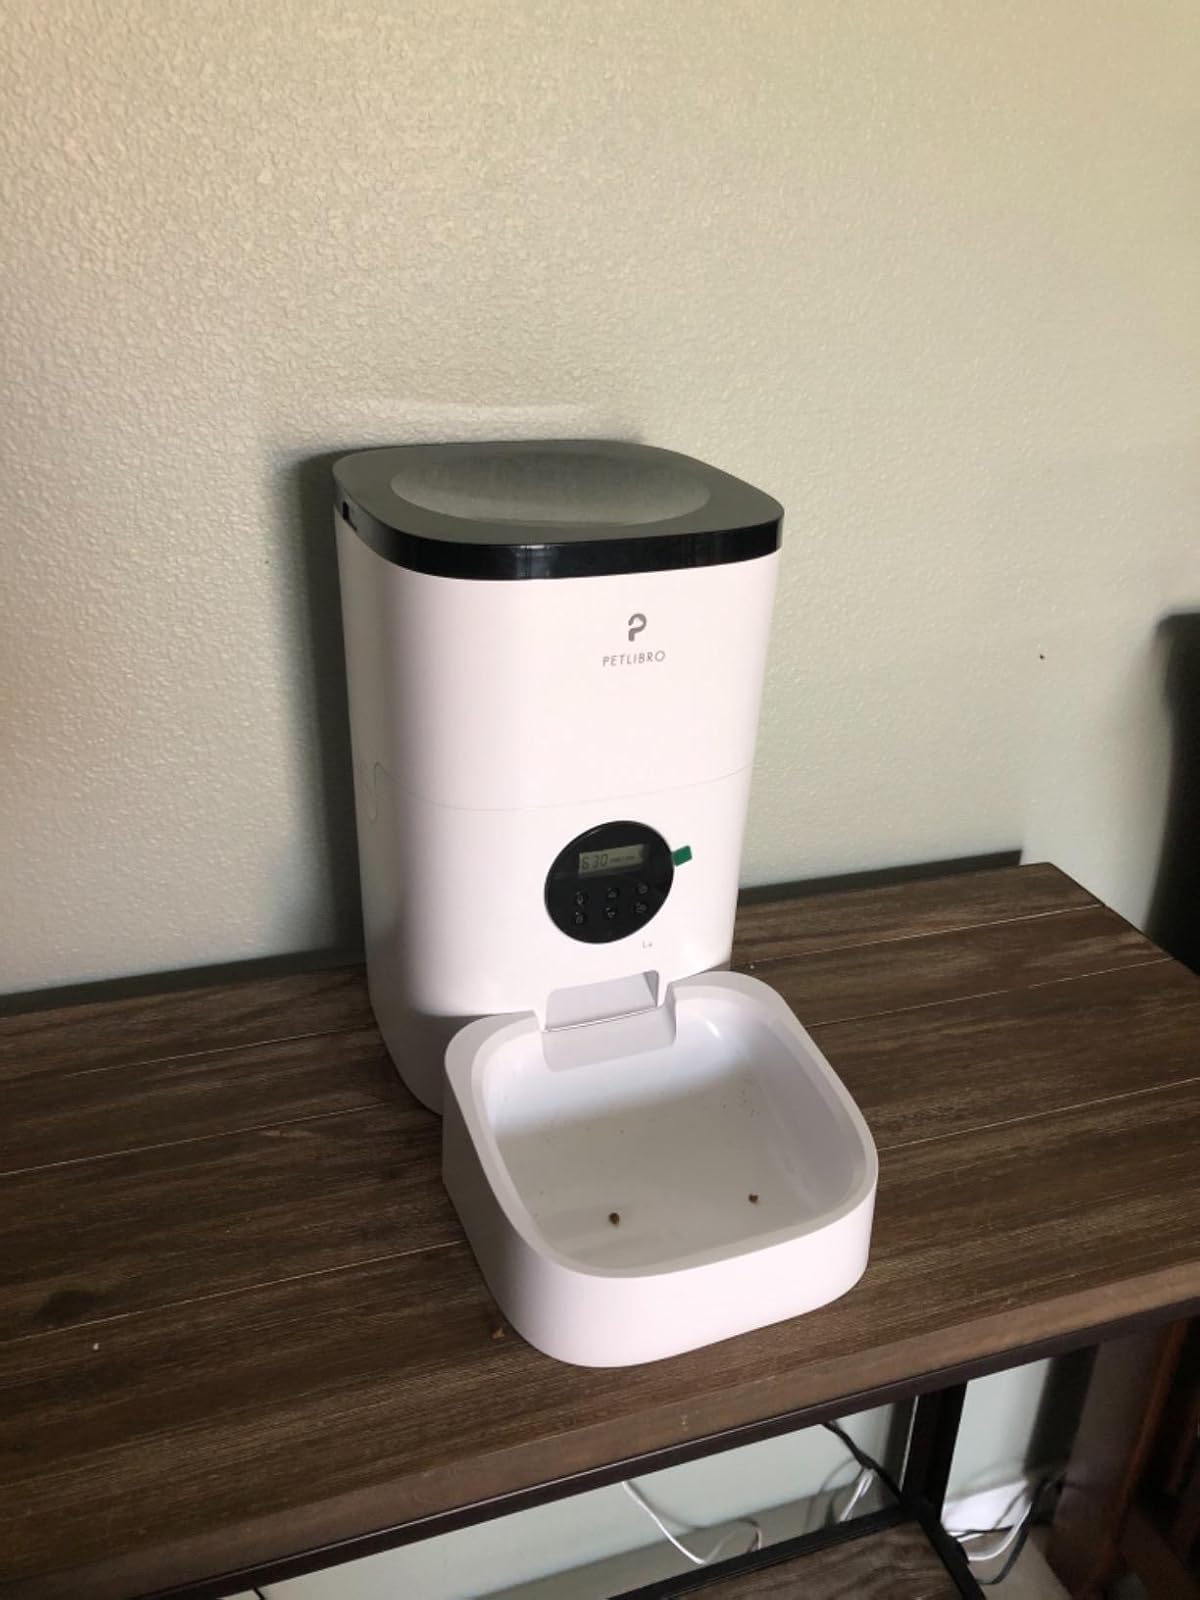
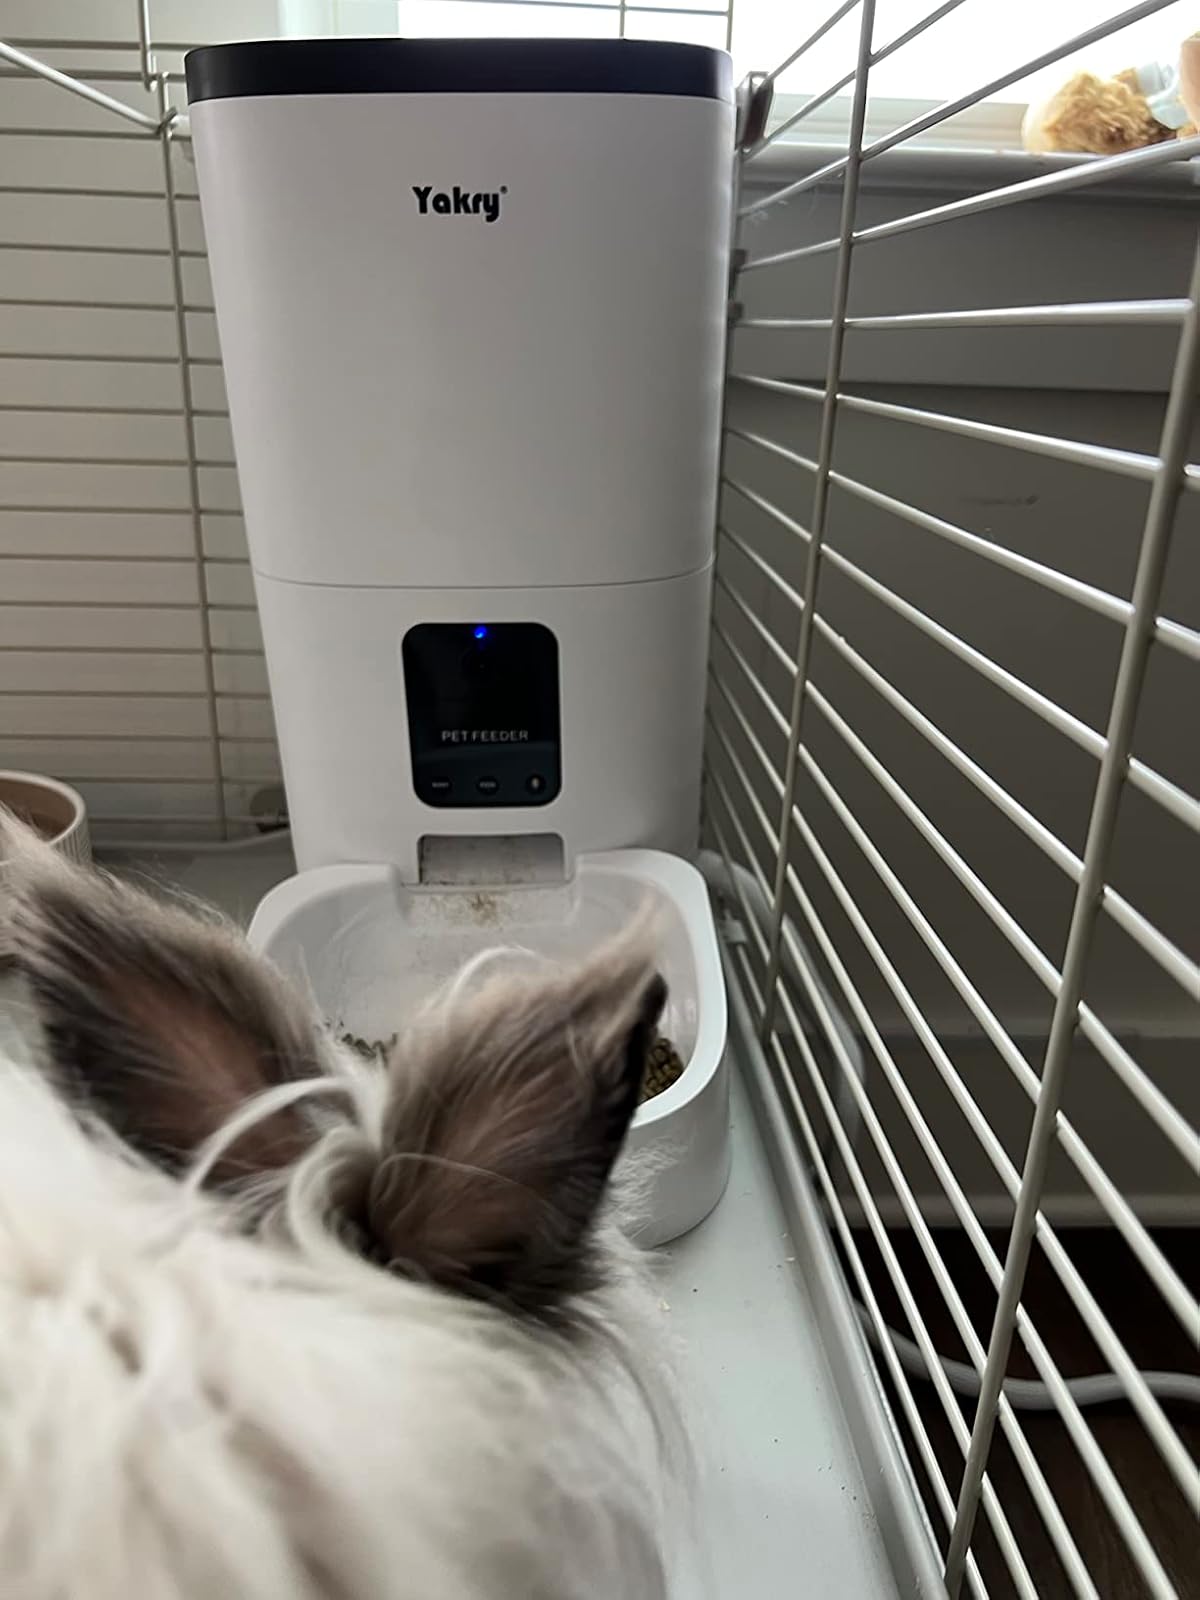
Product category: items_feeder
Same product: no